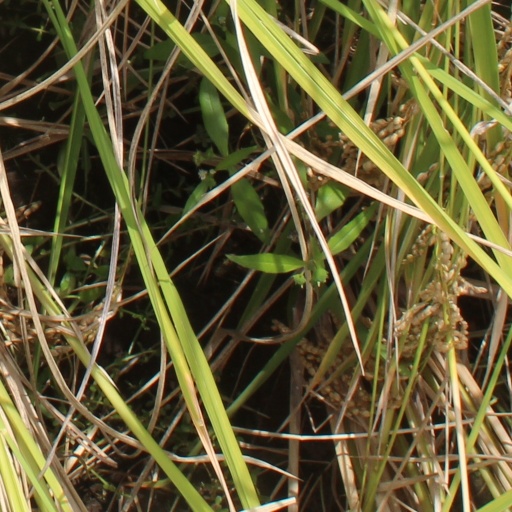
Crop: rice